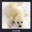
Label: seal